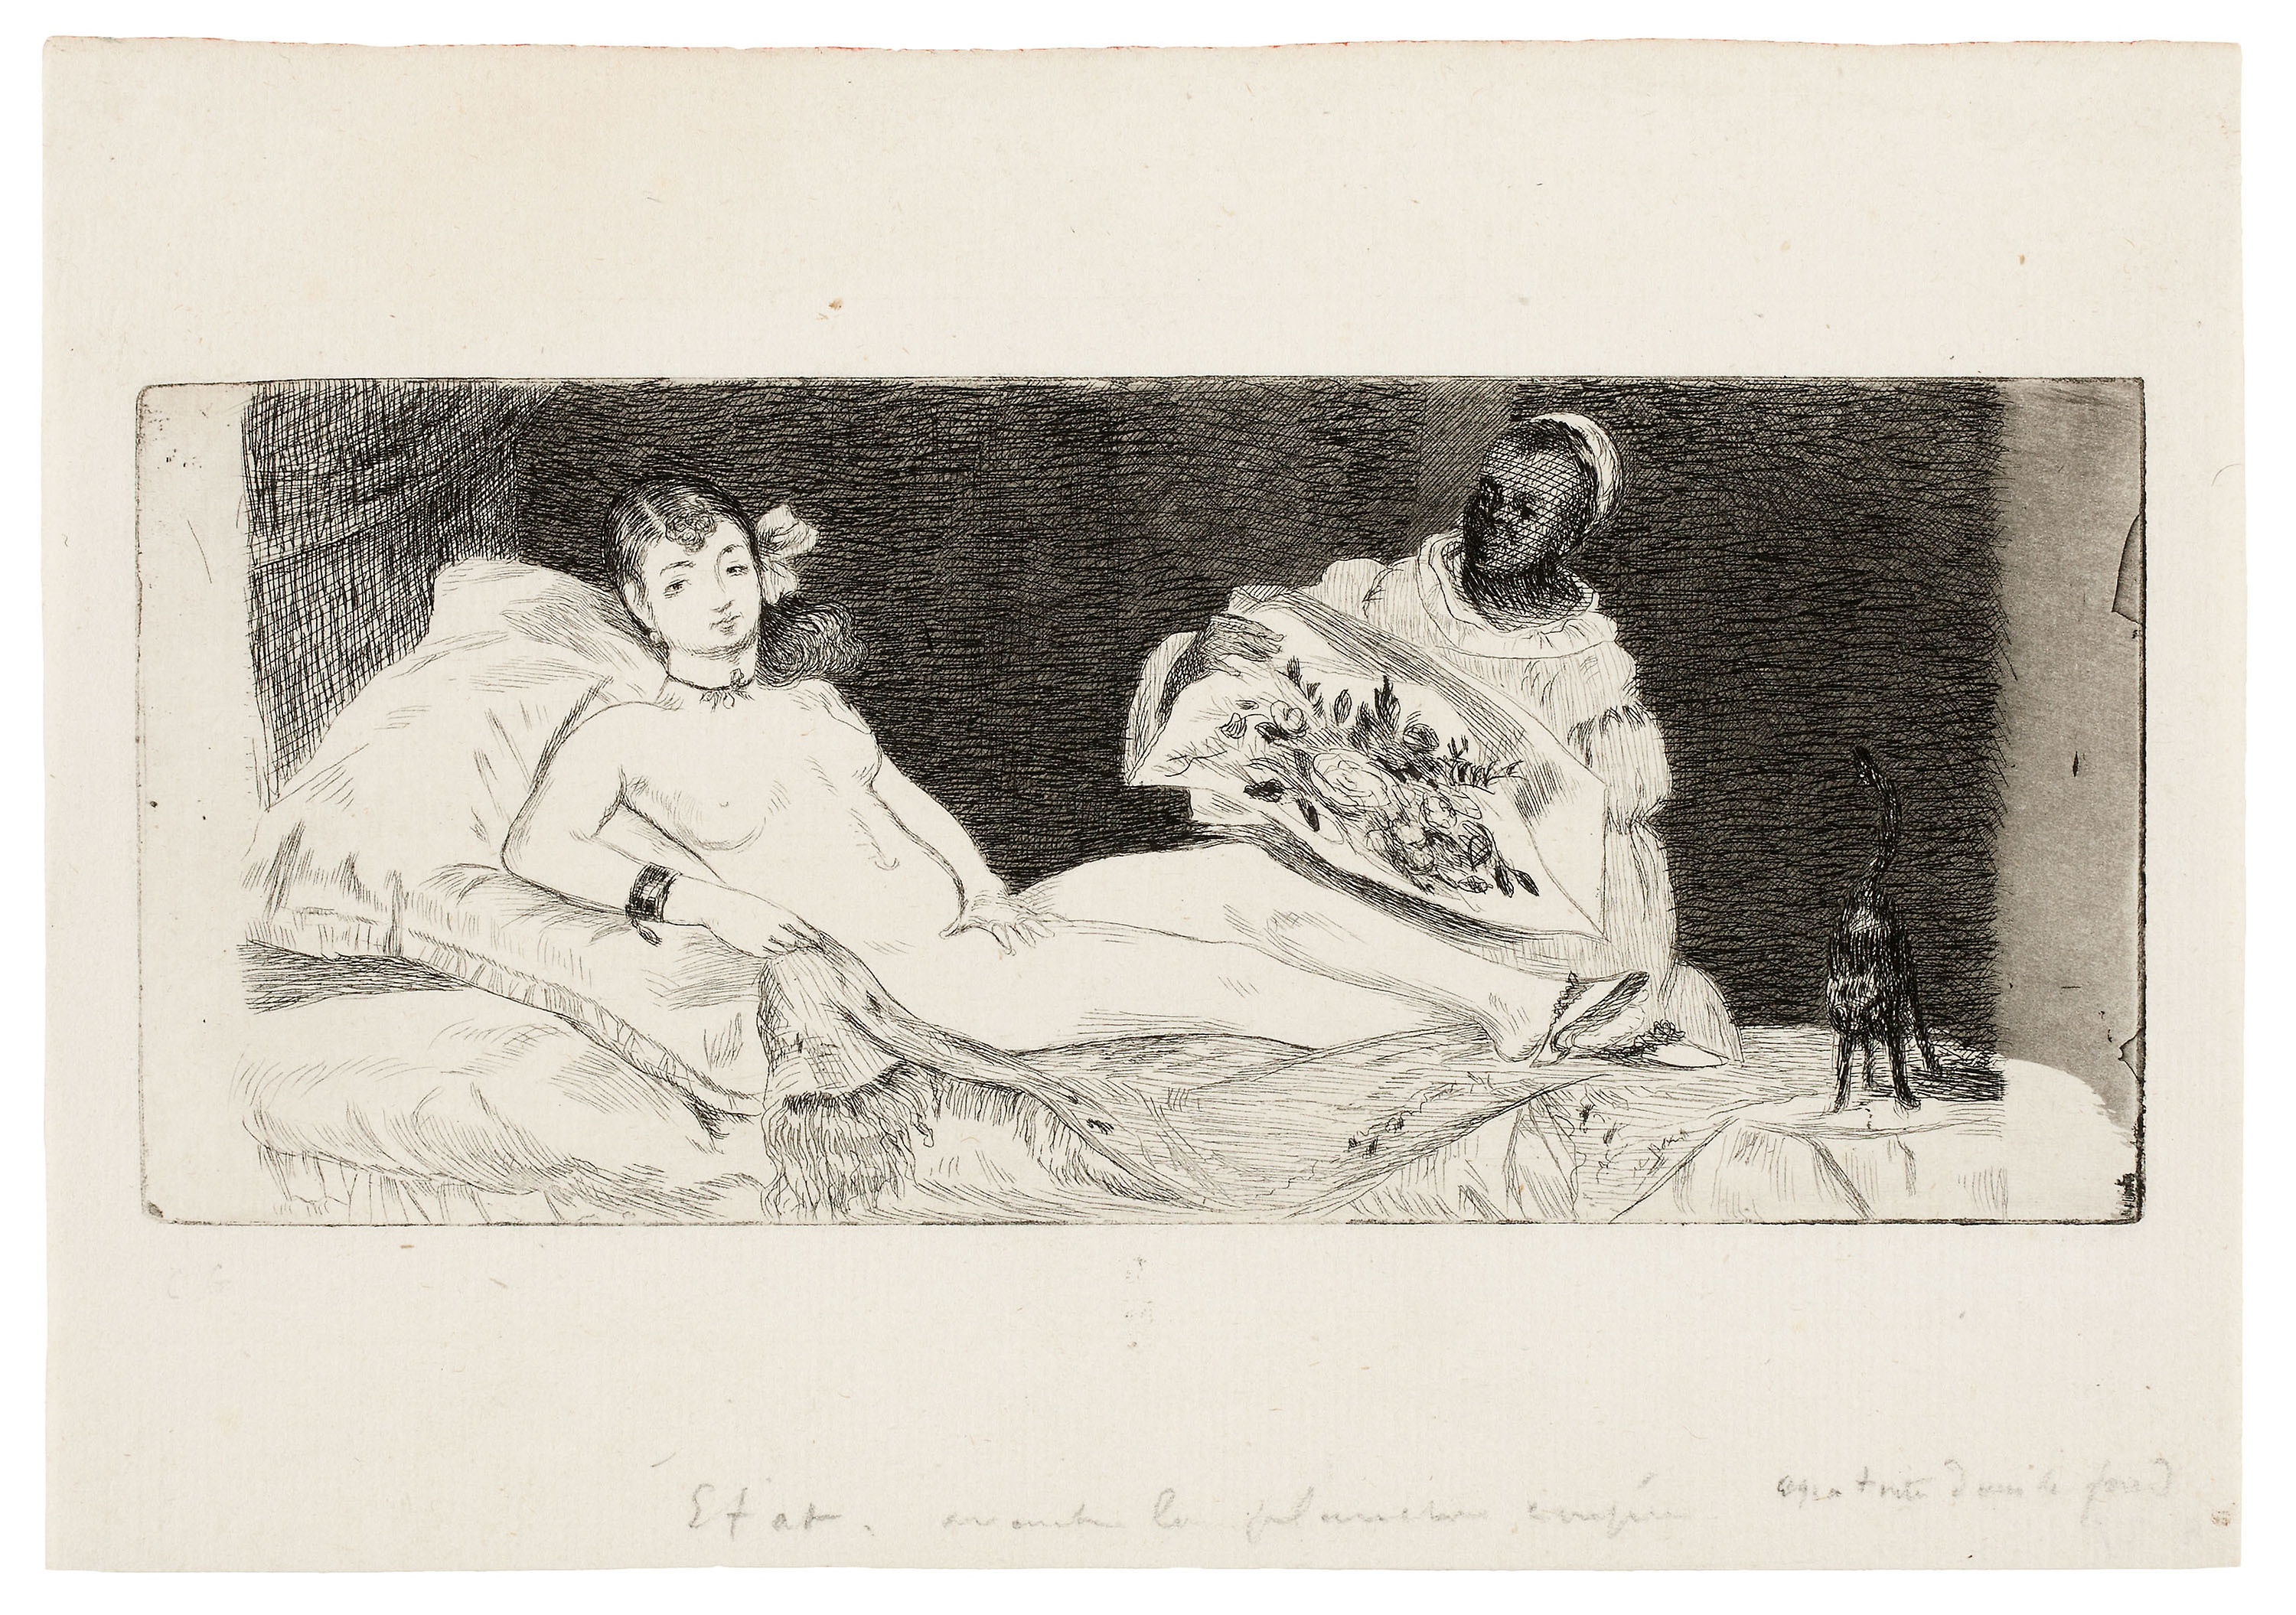
photograph, art, sitting, artwork, history, black and white, illustration, drawing, picture frame, stock photography, human behavior, paper